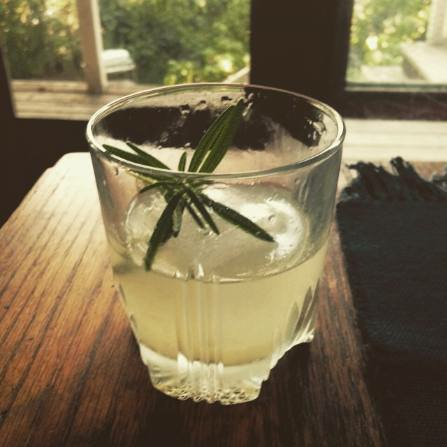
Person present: No